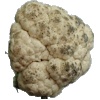
Label: Cauliflower 1